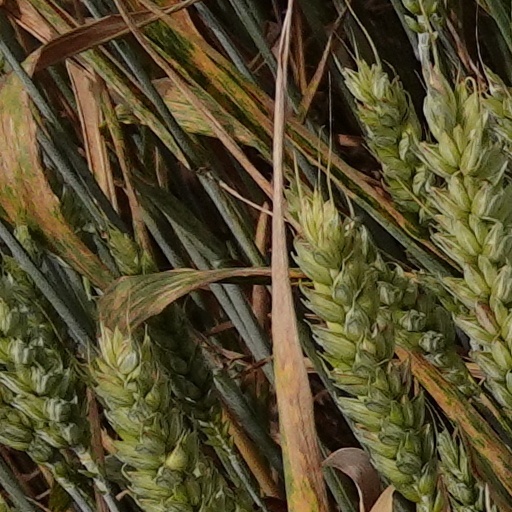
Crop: wheat